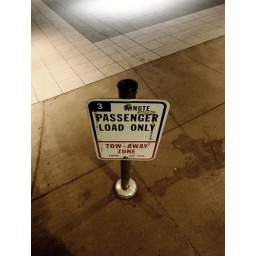
Just a sign out in the bus area of the conference center.